Norwegian campaign

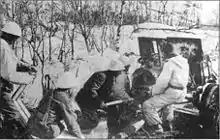
Norwegian Artillery at Narvik

At Bergen, the defensive fortifications put up stiffer resistance to "Gruppe 3"'s approach and the light cruiser "Königsberg" and the artillery training ship "Bremse" were damaged, the former seriously. The lack of working lights reduced the effectiveness of the guns though, and the landing ships were able to dock without much opposition. The fortifications were surrendered soon after, when Luftwaffe units arrived.